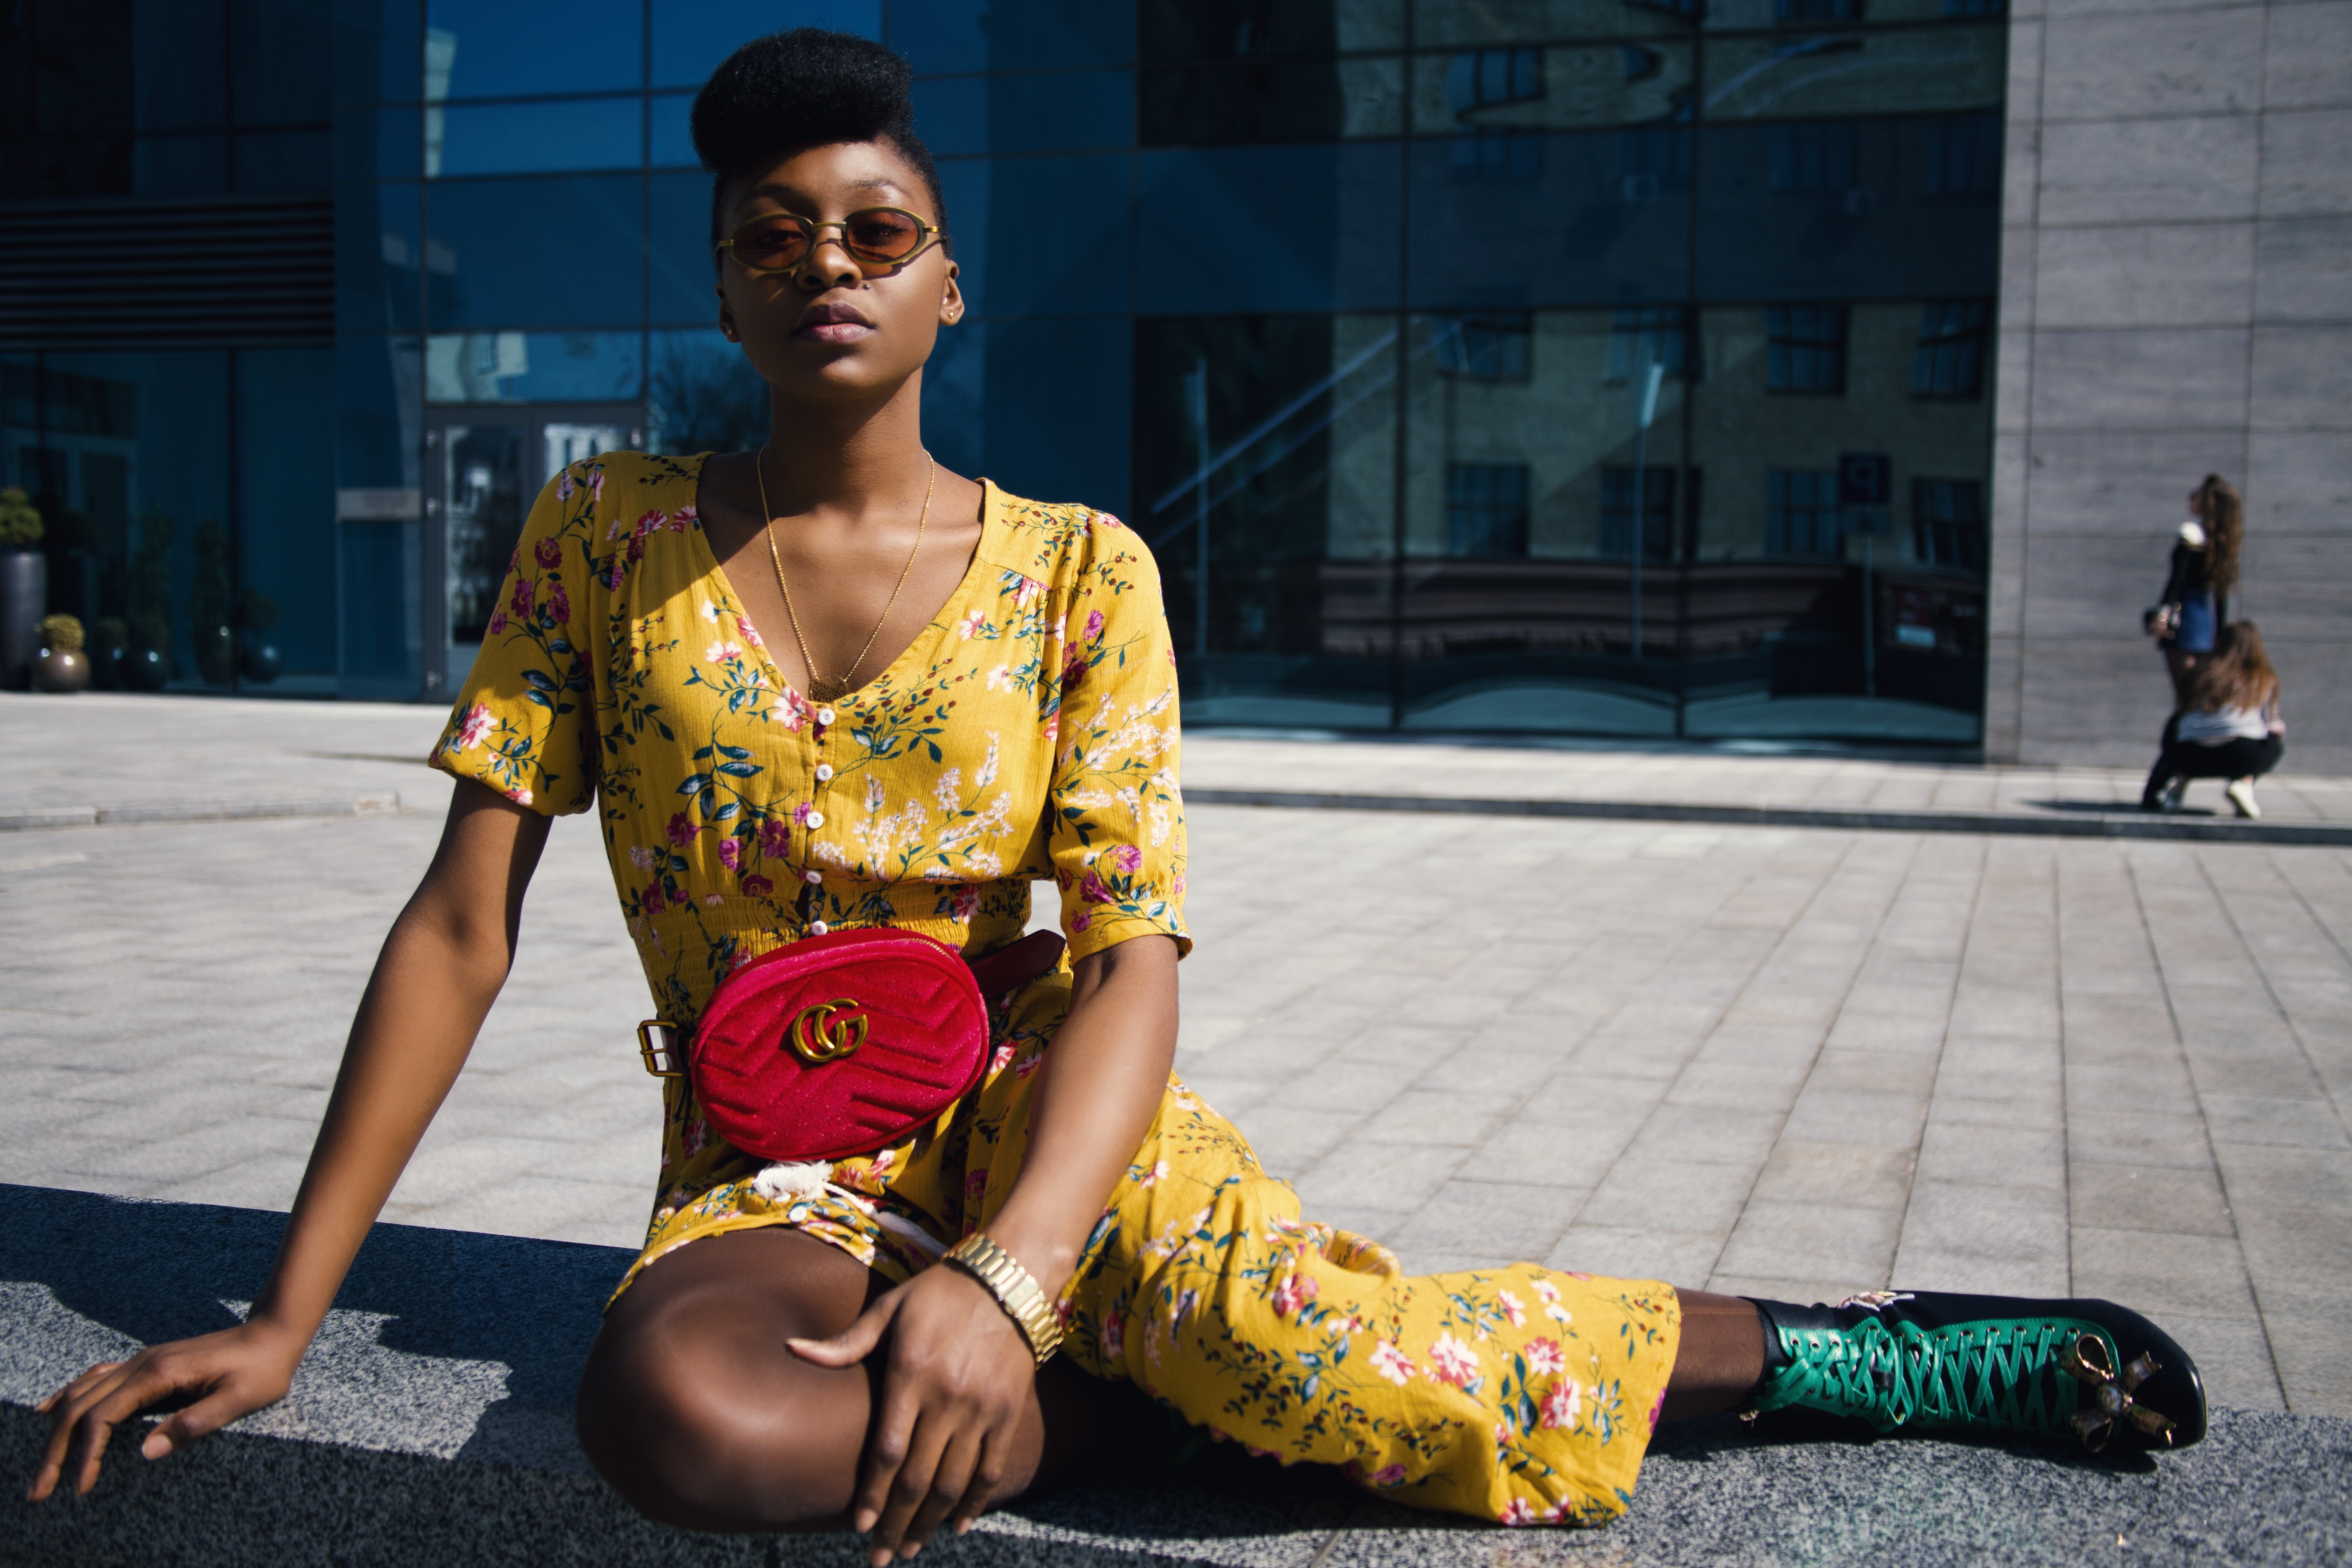
yellow, snapshot, sitting, human, smile, street, adaptation, temple, performance art, photography, road, tourism